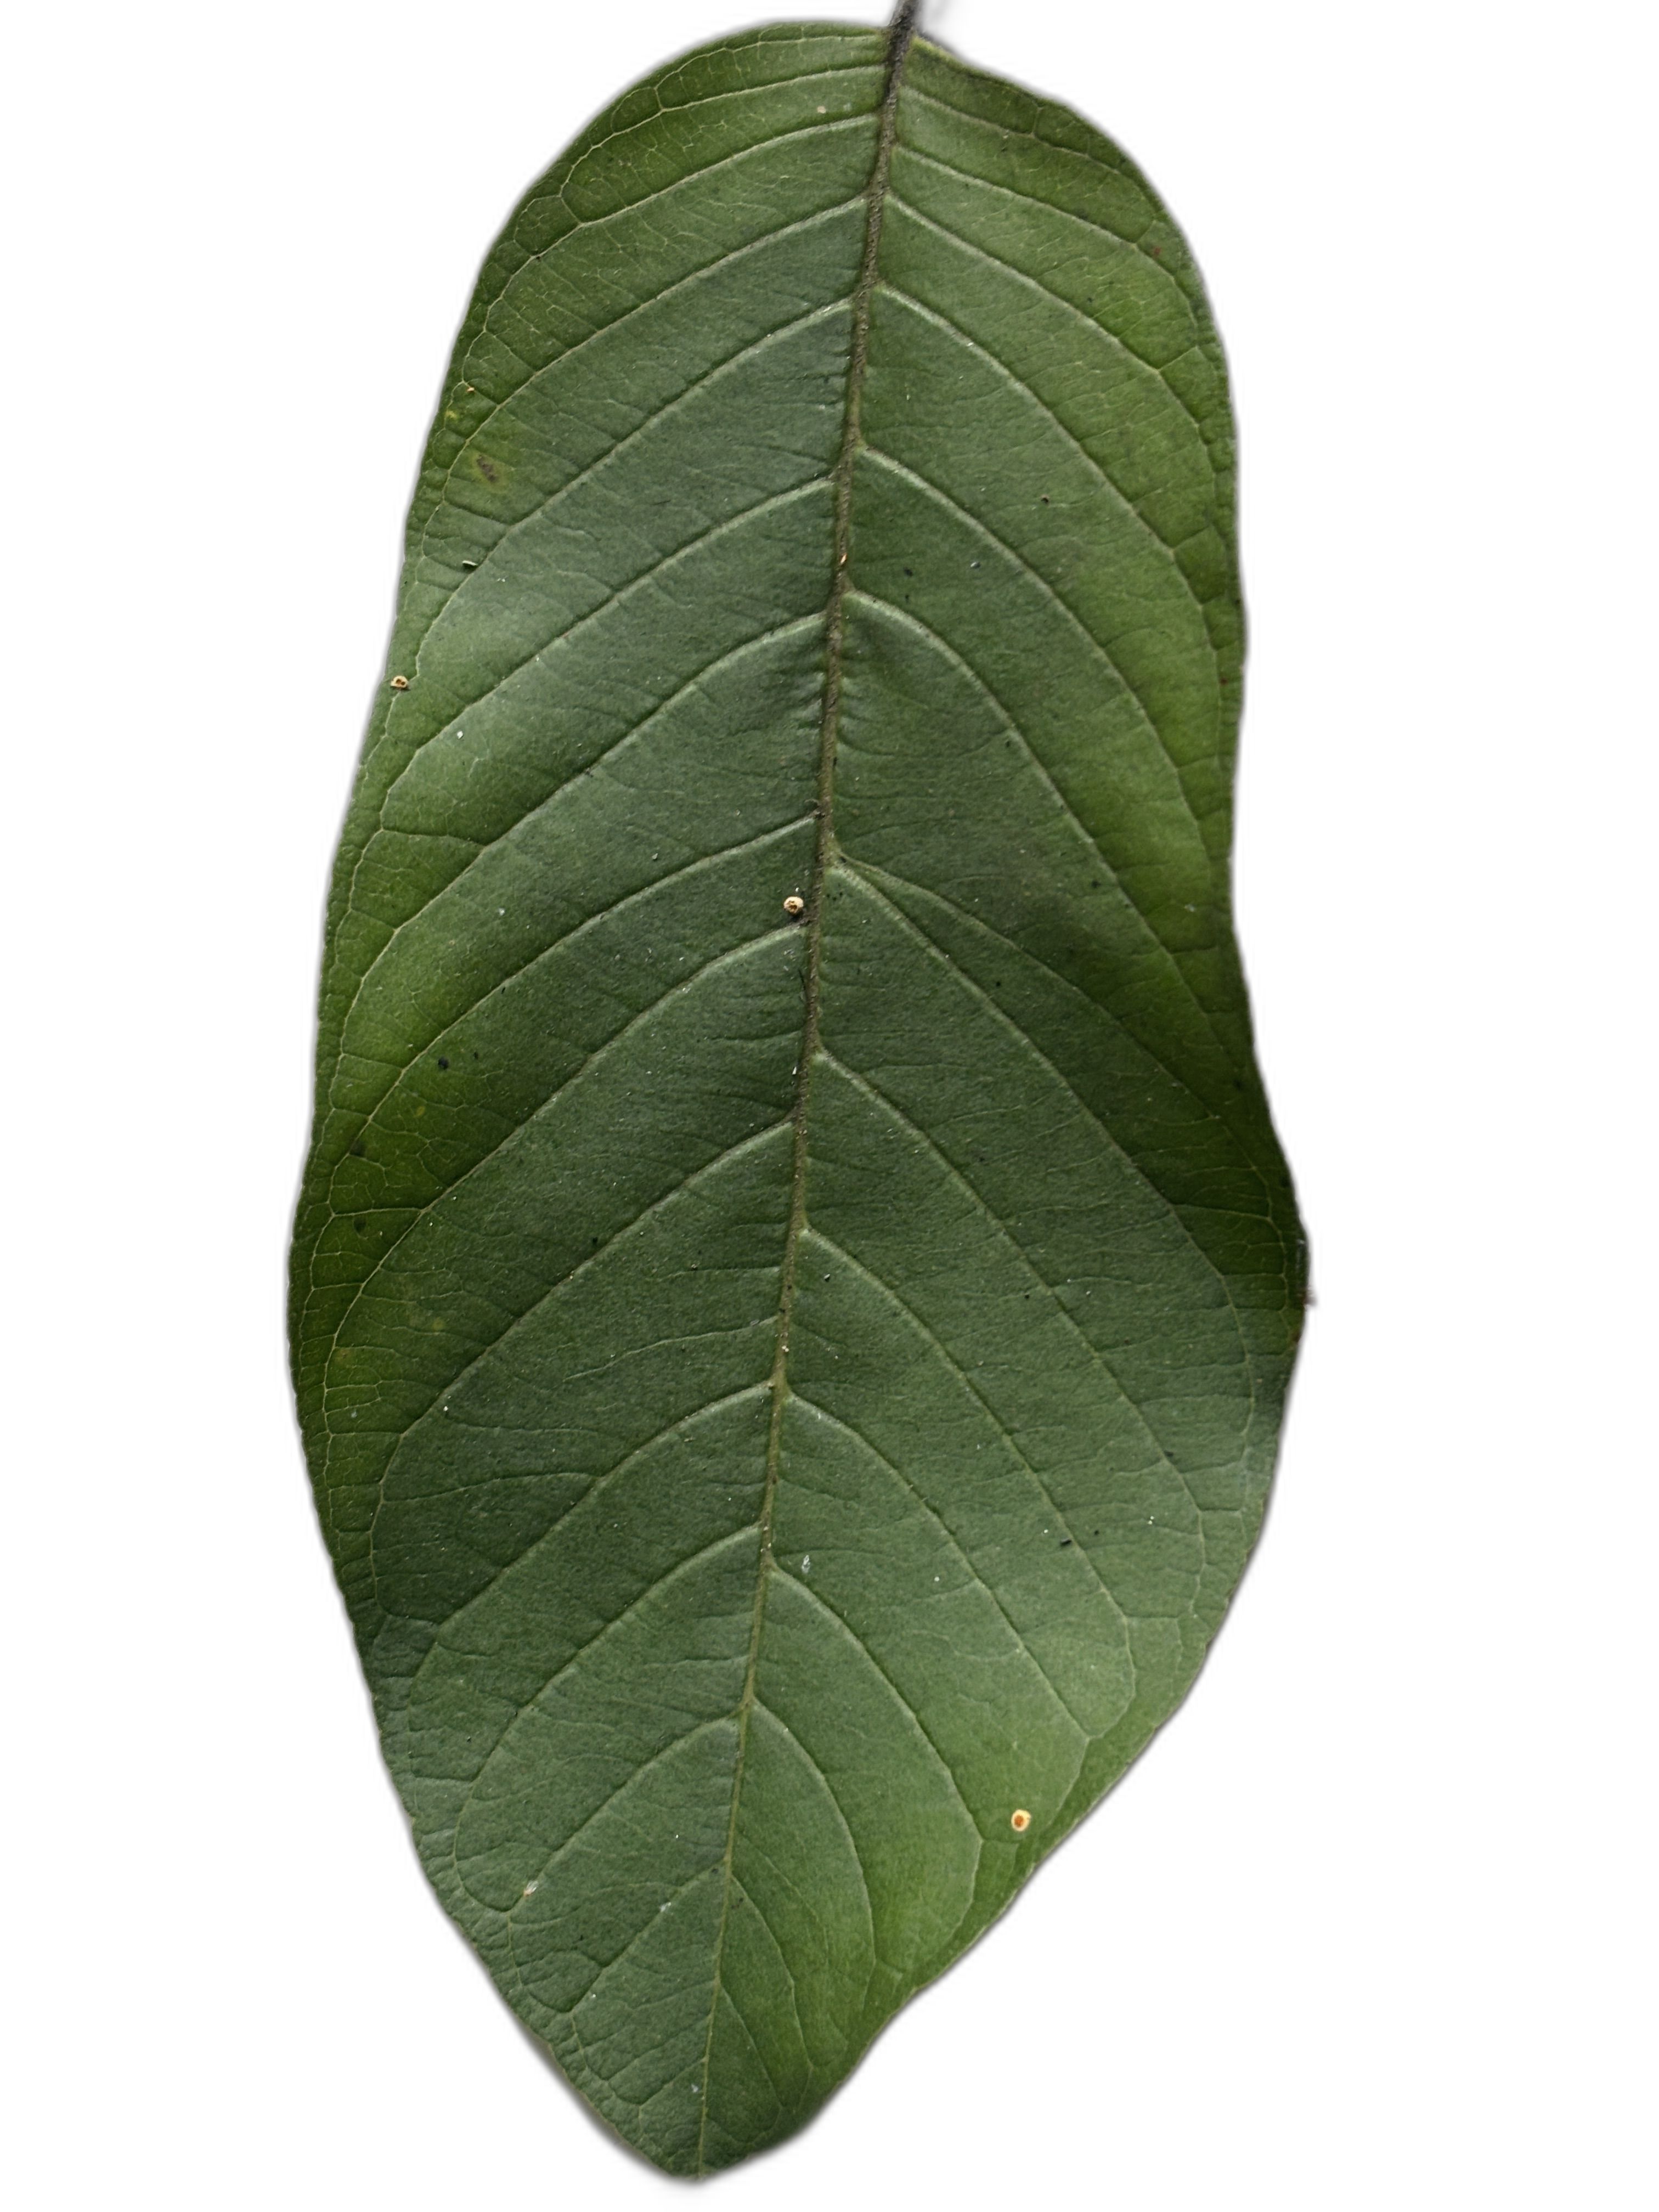
Plant part: leaf
Disease: Healthy